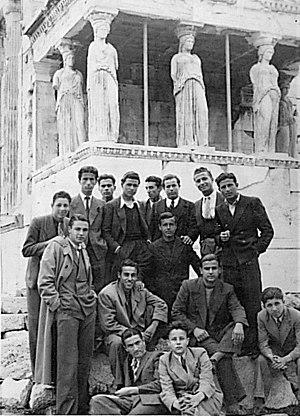
Amis de Gaïtis
Yannis Gaïtis né à Athènes le 4 mars 1923, et mort dans la même ville, le 22 juillet 1984, est un peintre et sculpteur de nationalité grecque.